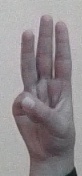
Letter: thaa